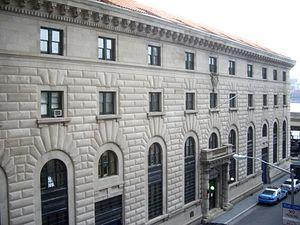
Le New York City Police Museum est un musée de New York consacré au New York City Police Department. Il est situé dans le quartier de Lower Manhattan, au sud de l'île, à proximité de Wall Street et du South Street Seaport.